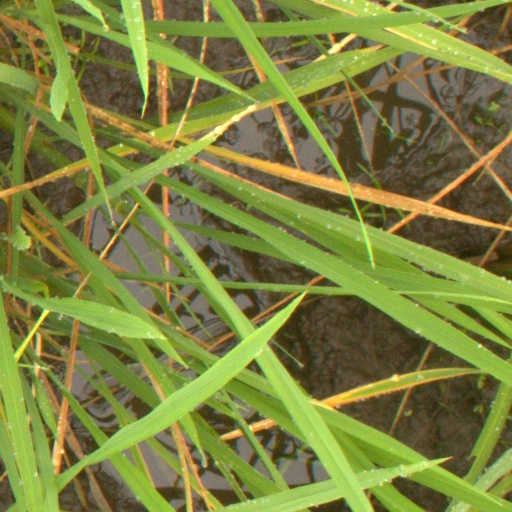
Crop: rice